Cairns James

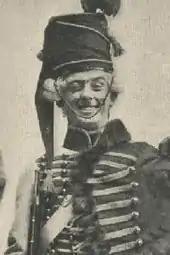
James in an unknown role

Between 1891 and 1902 he appeared in various roles in West End theatre, including at the Opera Comique, the Lyric Theatre, where he took over the role of Pietro from Lionel Brough in Gilbert and Cellier's comic opera "The Mountebanks" (1892), the Royalty Theatre, as Moustajon in "Ma mie Rosette" at the Globe Theatre (1892), the Prince of Wales Theatre, the Theatre Royal, Drury Lane, the Royal Strand Theatre, the Trafalgar Square Theatre (1893), where he also served as the assistant stage manager, Sir George Appleby in "The Shop Girl" (1893) and Adolphus Courtley in "Leave It to Me" (1895) at the Gaiety Theatre (1893), the Vaudeville Theatre, the Comedy Theatre, the Garrick Theatre, as Ascanio in "L'Amour Mouillé" at the Lyric Theatre (1899) and the Savoy Theatre, where he appeared as the Earl of Aycon in "Naughty Nancy" (1902). The critic of "The Tatler" wrote: